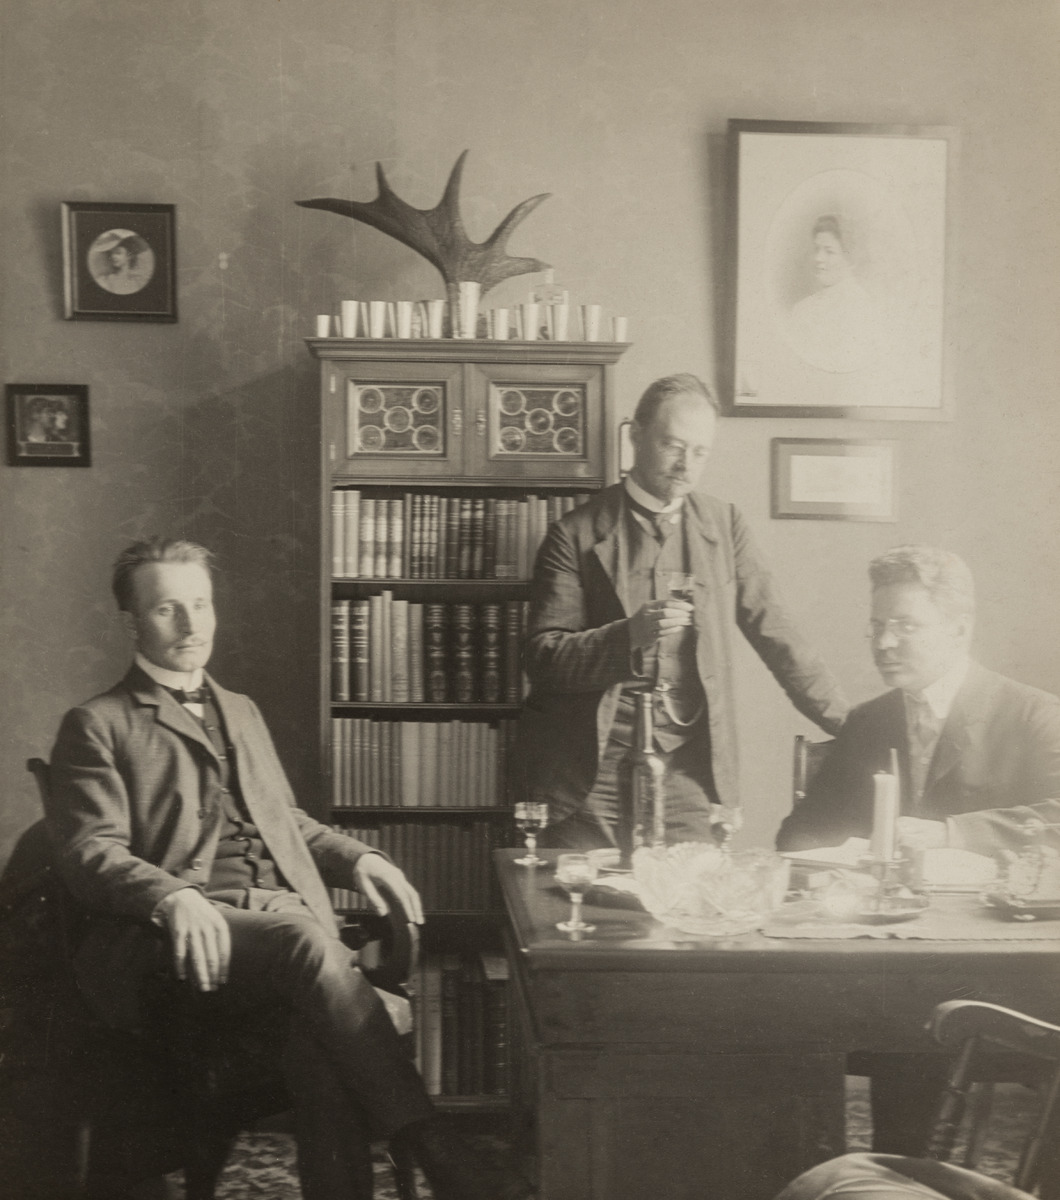
Kulosaaren huvilakaupungin perustajia ja pääosakkaita Oscar Bomansonin huvilalla: vasemmalta insinööri Rupert von Nandelstadh, arkkitehti Bertel Jung ja arkkitehti Armas Lindgren
sisällön kuvaus: Kulosaaren huvilakaupungin perustajia ja pääosakkaita Oscar Bomansonin huvilalla: vasemmalta insinööri Rupert von Nandelstadh, arkkitehti Bertel Jung ja arkkitehti Armas Lindgren. Oikealla yläkulmassa olevassa valokuvassa Bomansonin vaimo, Annie. mustavalkoinen
Kuvaaja: Bomanson, Karl Oscar, valokuvaaja
Ajankohta: kuvausaika 1910 -luku
Paikka: Suomi, Uusimaa, Helsinki, Kulosaari Helsinki, Vähäniityntie 5
Aiheet: Jung, Bertel, Kulosaaren huvilakaupunki, Lindgren, Armas, von Nandelstadh, Rupert, arkkitehdit, insinöörit, huvilakaupungit, kulosaari, kirjahyllyt, taulut, valokuvat, miesten puvut, pullot, lasit, työpöydät, tuolit, sarvet